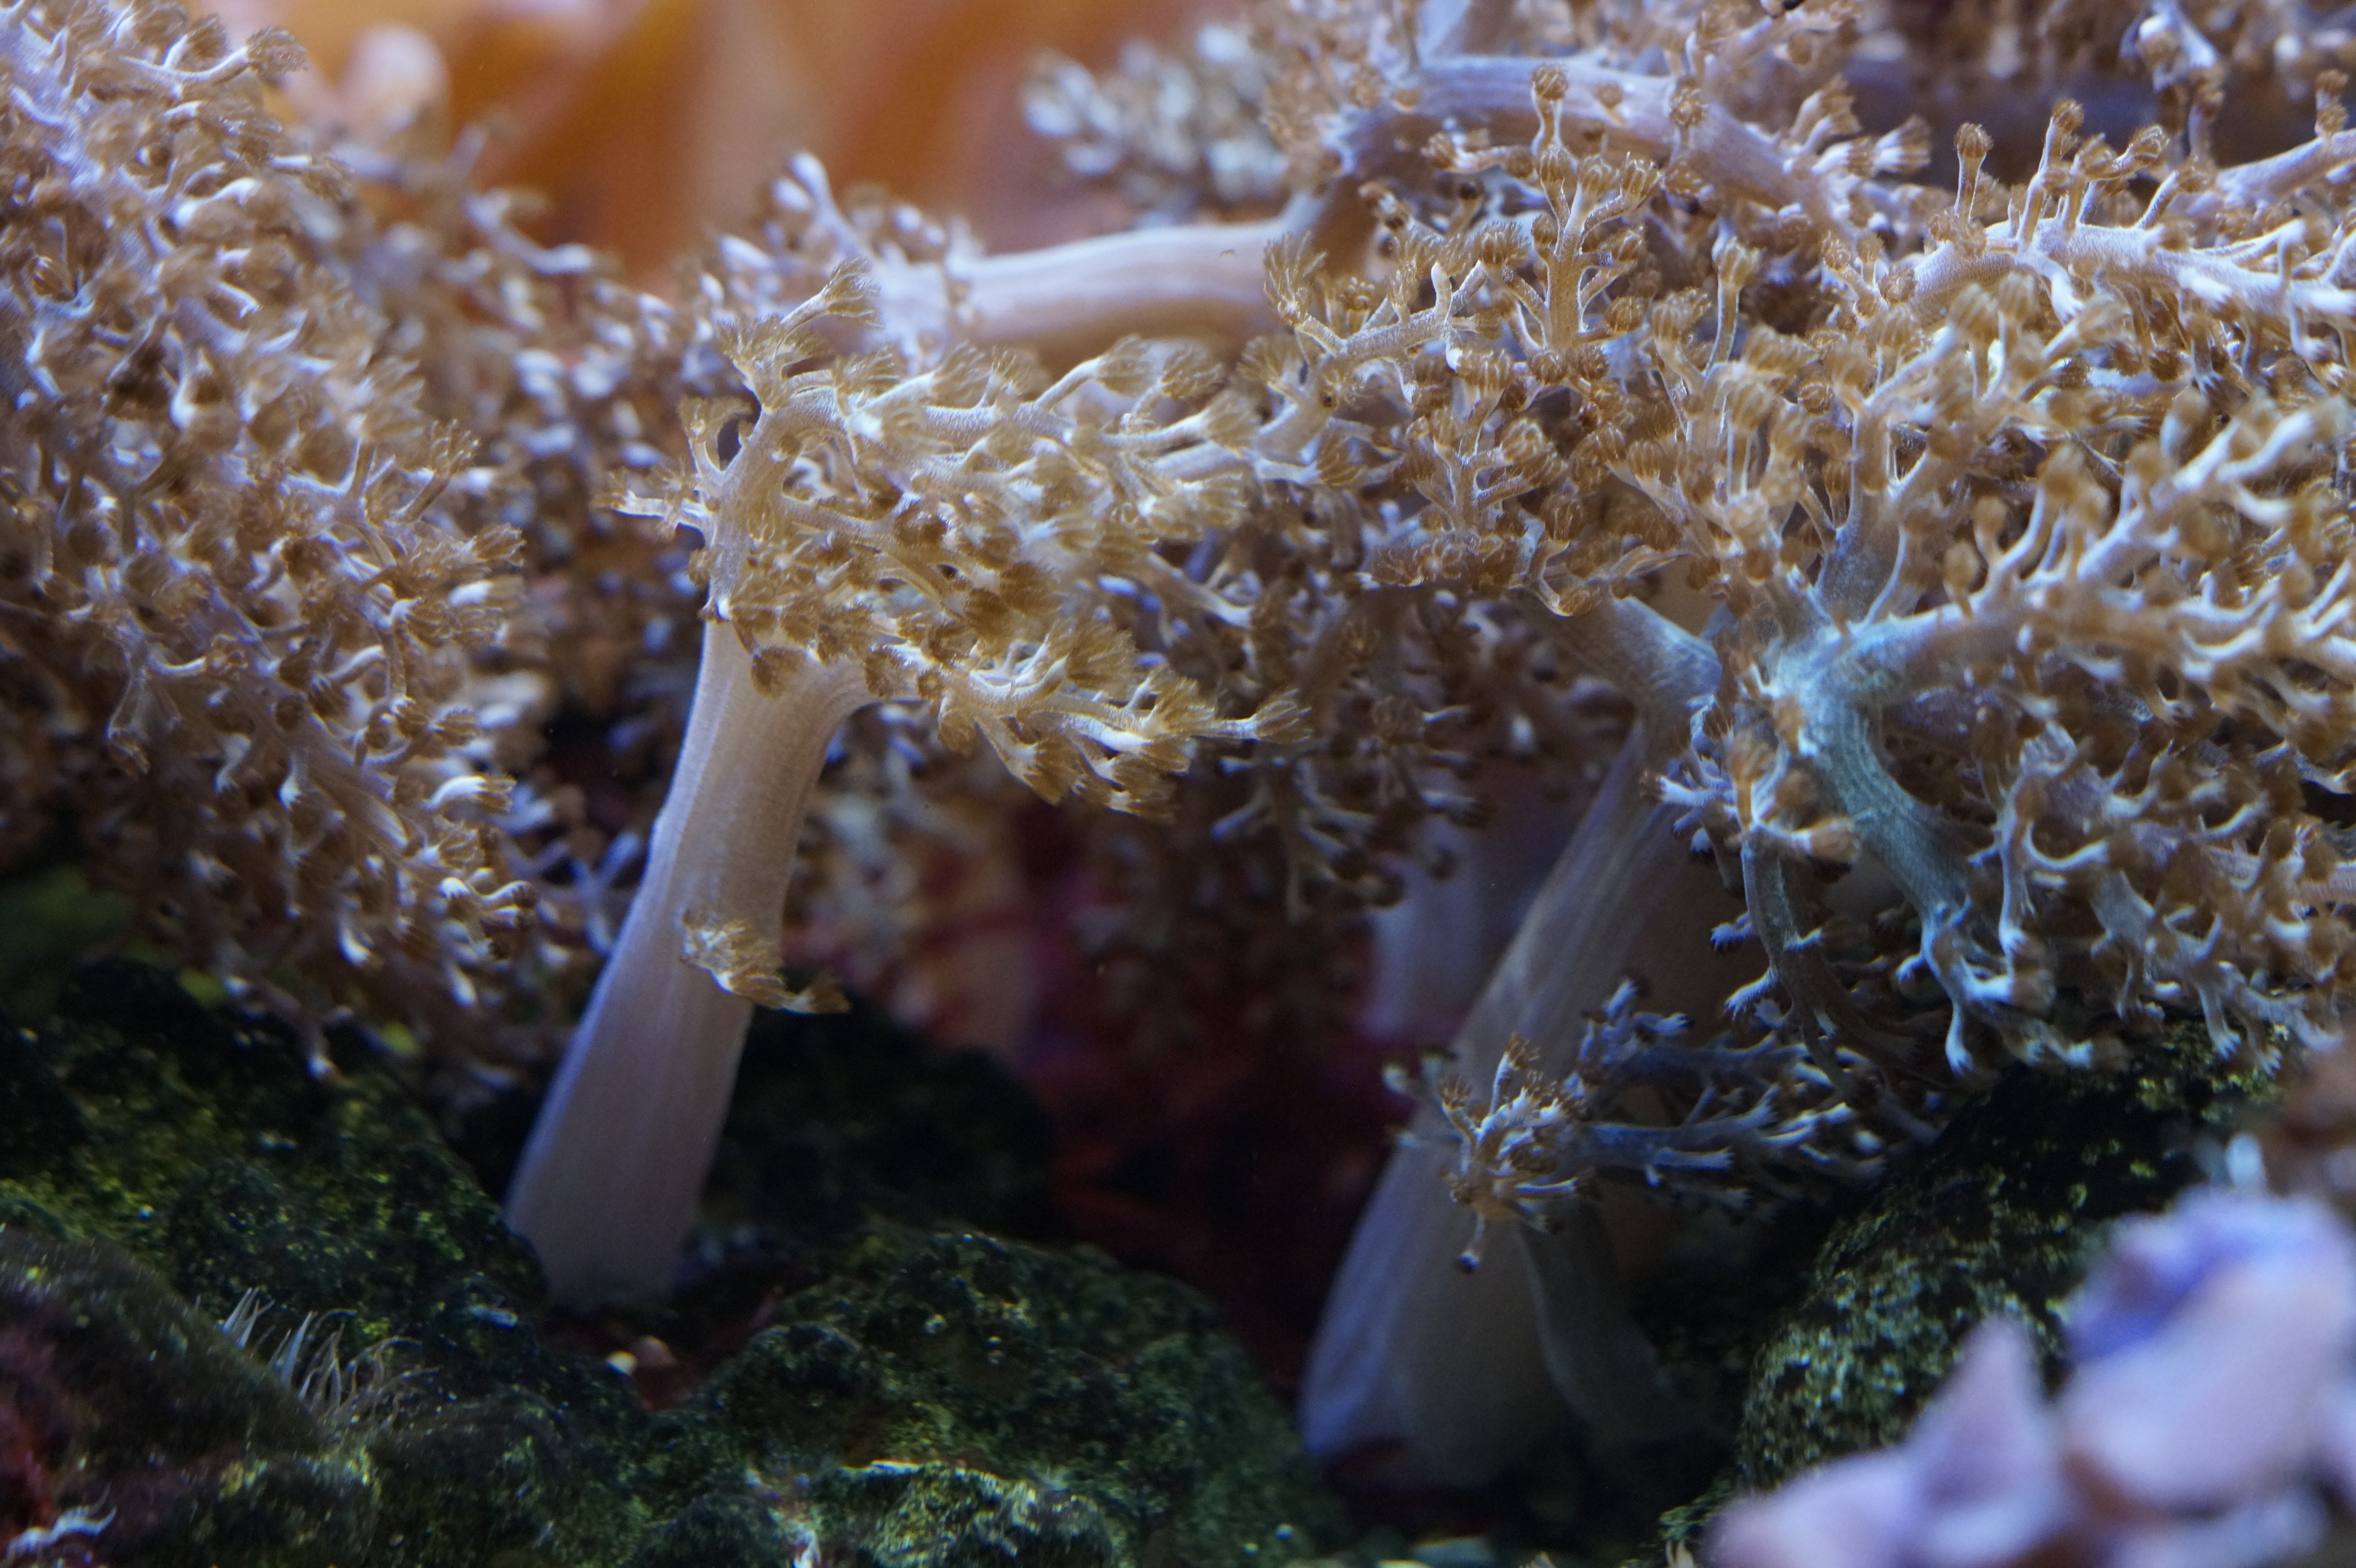
sea, water, ocean, underwater, biology, fish, close, fauna, sea animal, coral, coral reef, invertebrate, reef, mollusk, aquarium, creature, invertebrates, underwater world, meeresbewohner, macro photography, unterwasserwald, sea anemone, marine biology, marine invertebrates